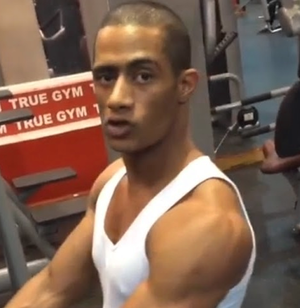
Mohamed Ramadan est un acteur et rappeur égyptien, né le 23 mai 1988 dans le quartier de Gouvernorat de Qena, en Égypte. En 2017, il devient l'acteur le mieux payé du drama égyptien en signant un contrat de 45 millions de livres égyptiennes pour une série avec la chaîne Dmc